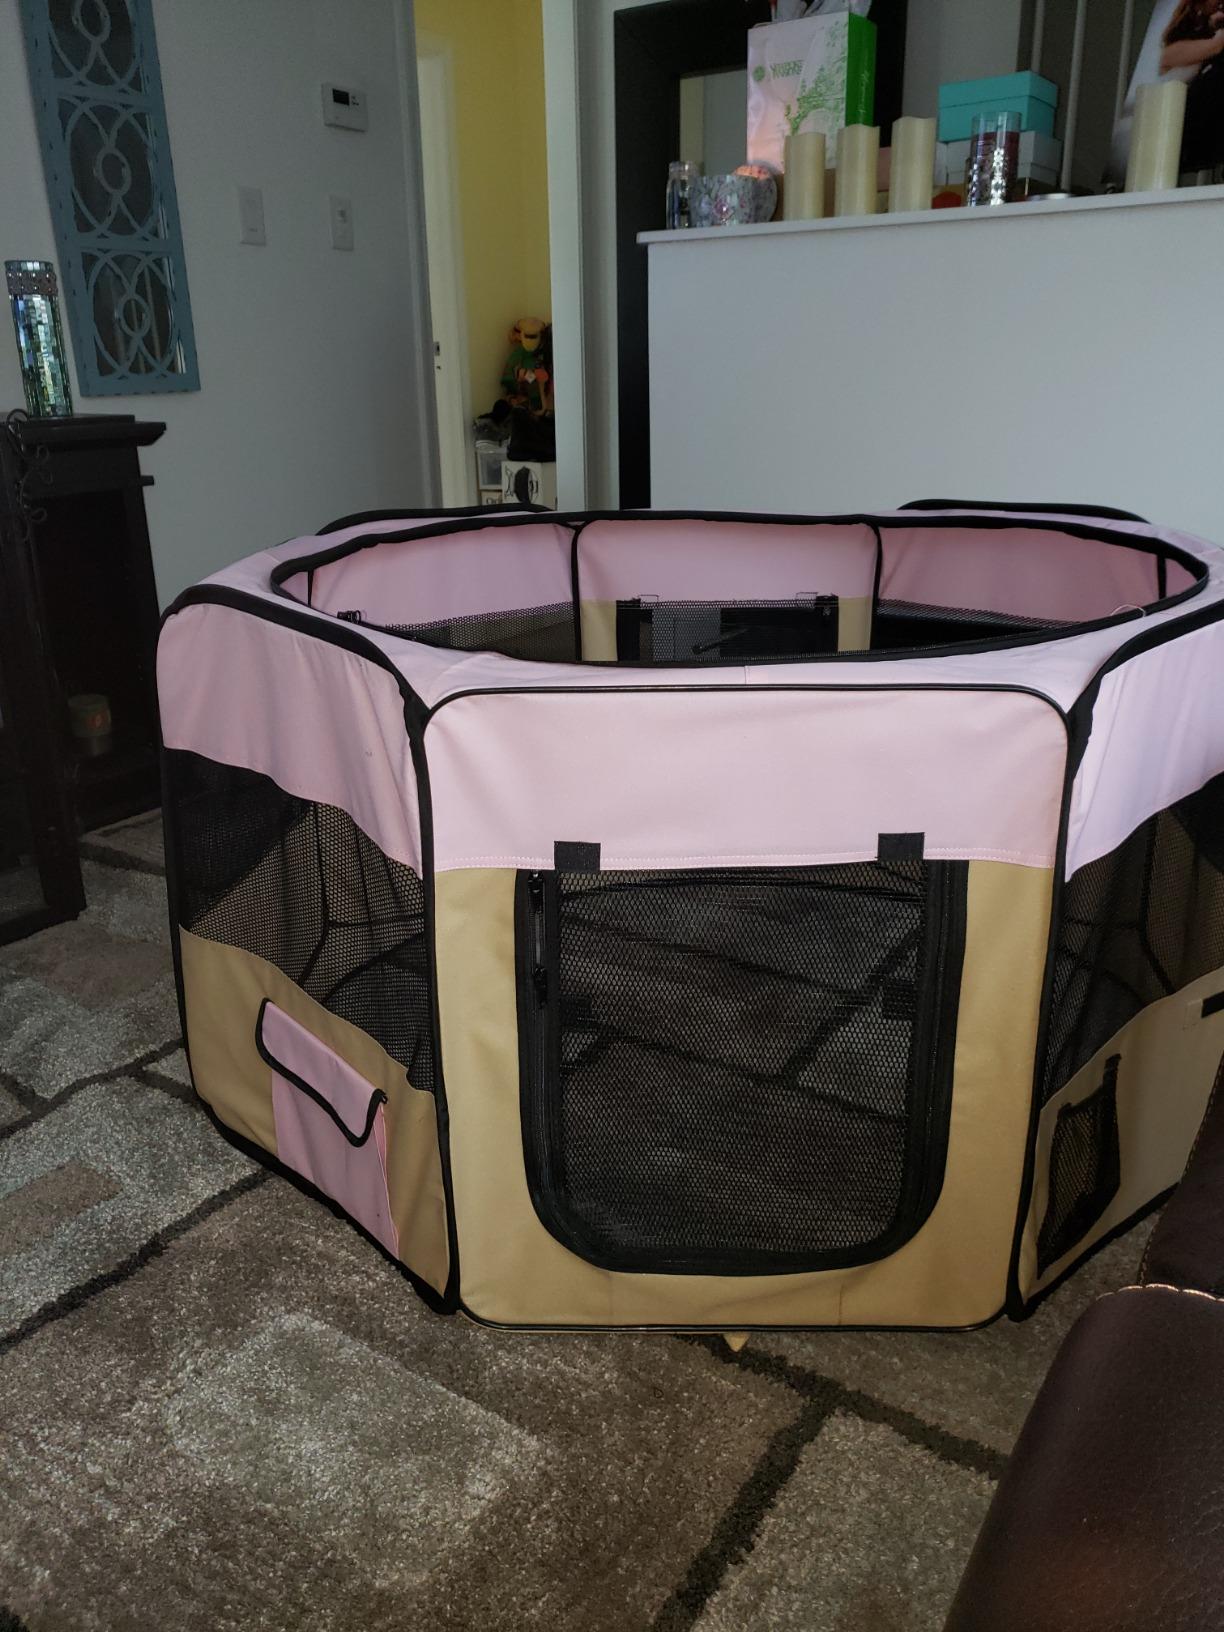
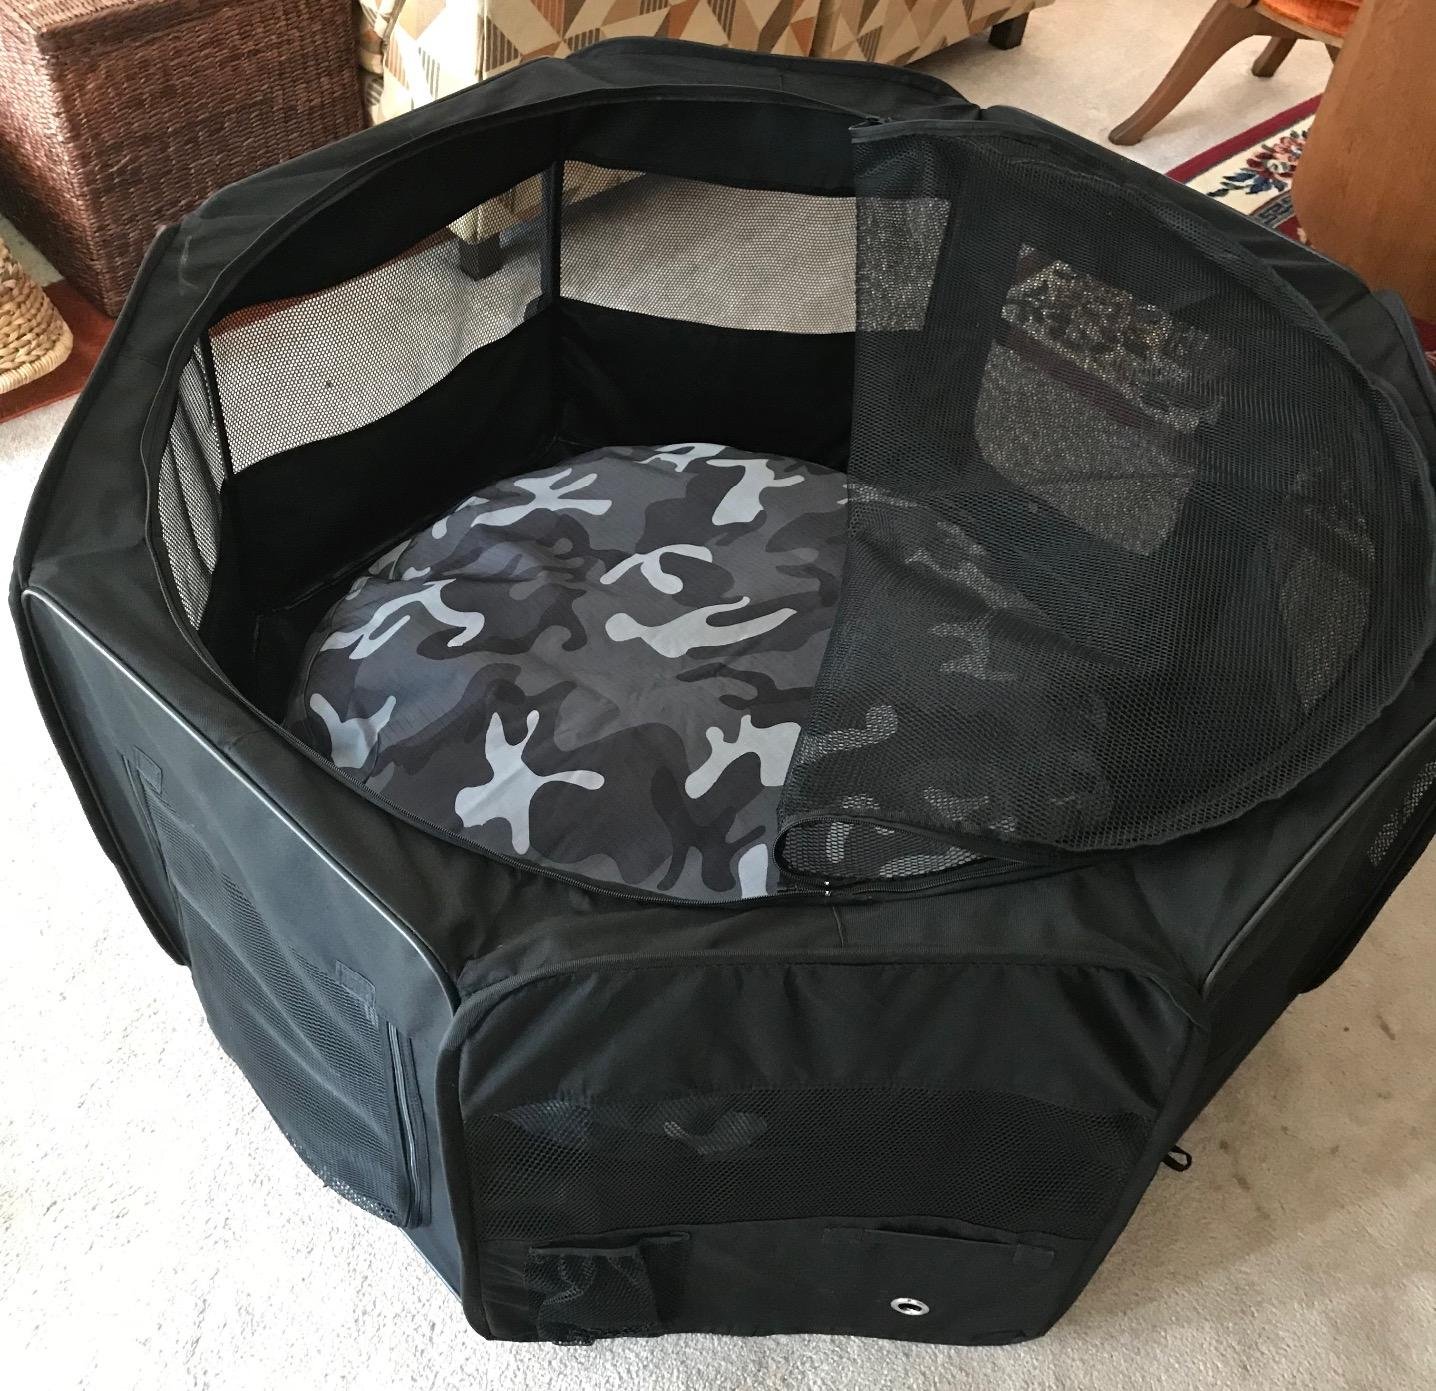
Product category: items_kennel
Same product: no